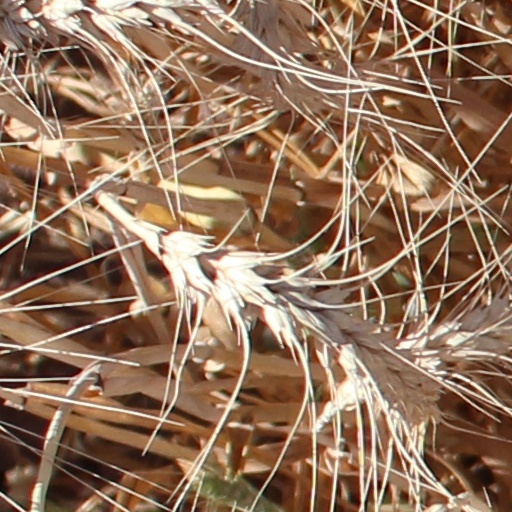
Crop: wheat